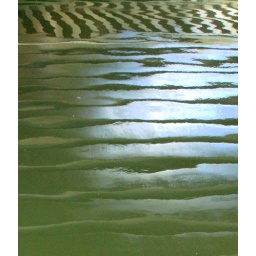
water under bridge